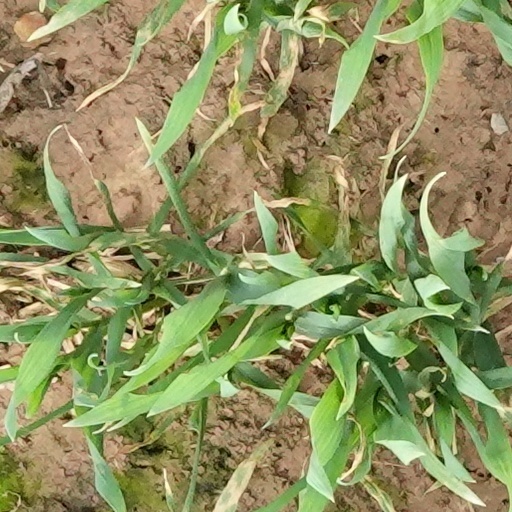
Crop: wheat